Gibson Modernistic Series

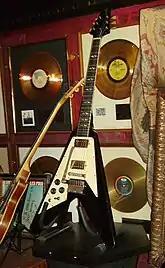
Jimi Hendrix's "Flying Angel" Flying V, custom-built in 1969 (displayed at the Hard Rock Cafe in London).

A notable change from the Futura prototype was the headstock. The prototype had three tuning pegs on each side with a deeply cut headstock, typical of Gibson. The commercial version adopted a hockey-stick shape, with all pegs on one side, increasing string pressure on the nut for better sustain. This design influenced later competitors.